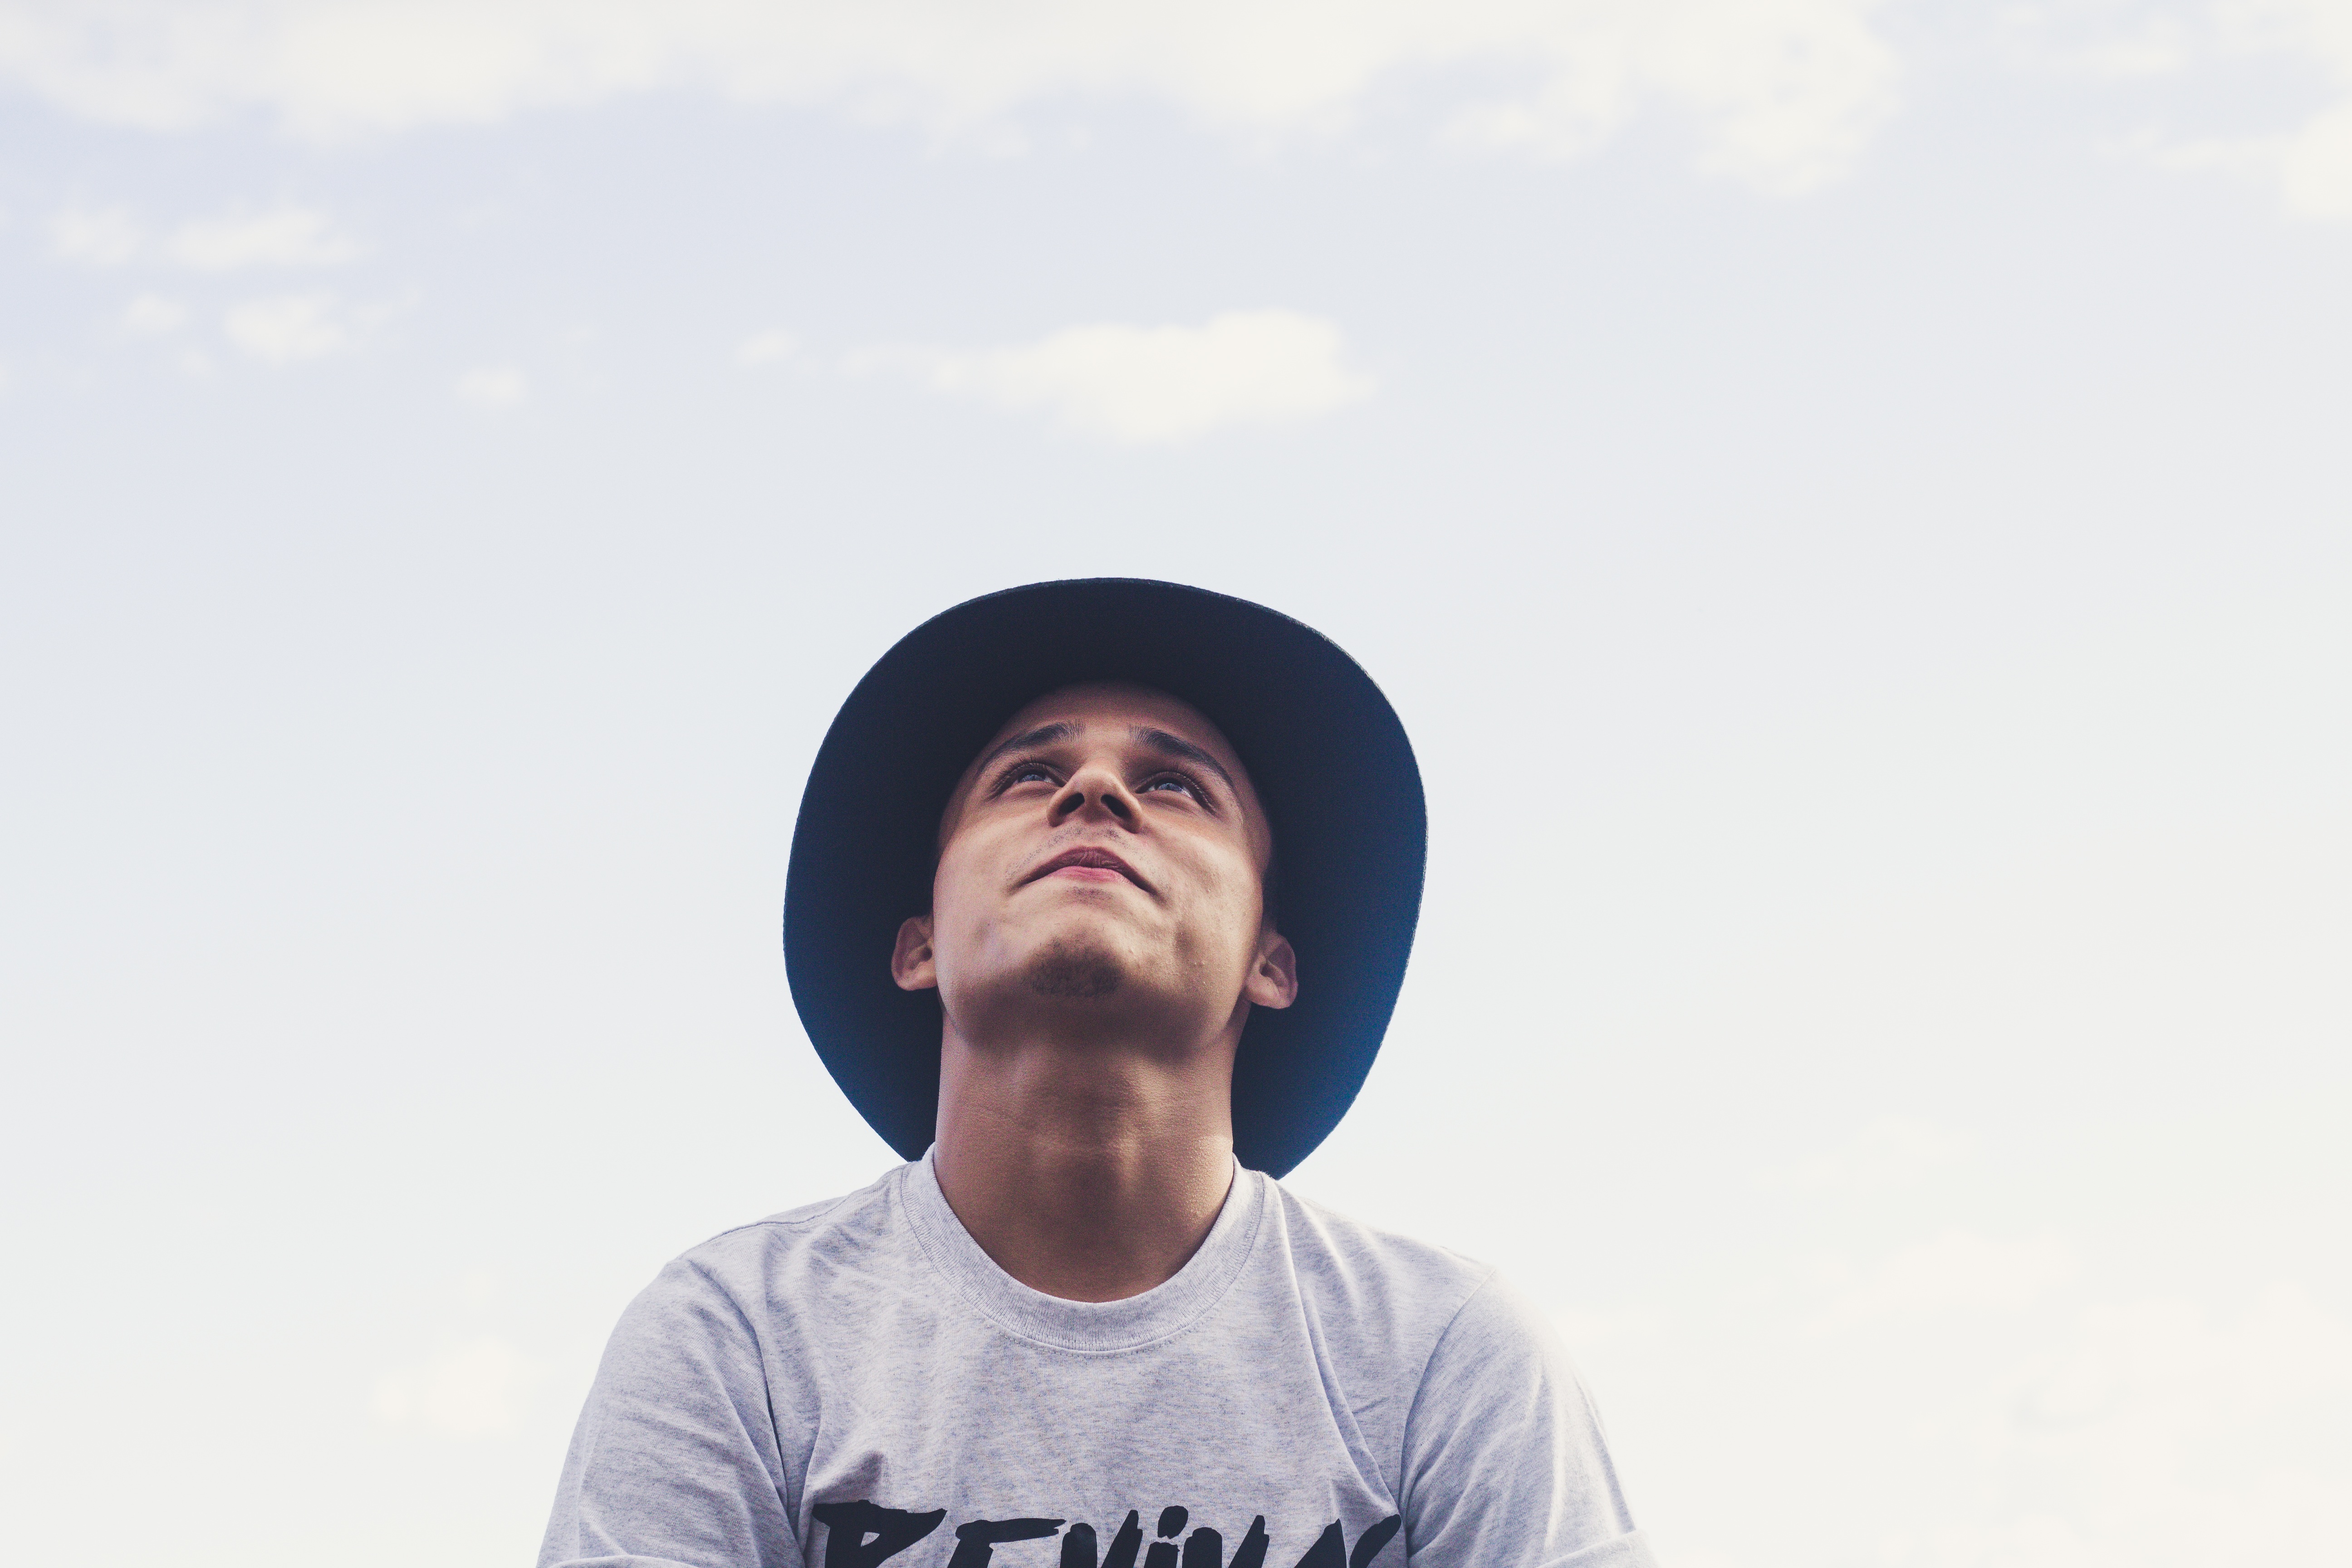
man, person, white, male, guy, hat, blue, tshirt, emotion, sense, facial hair